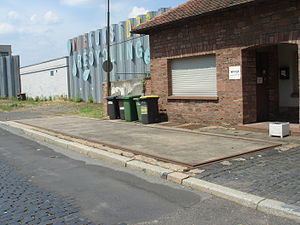
Brovægt
Brovægt
En brovægt er en vægt beregnet til at veje køretøjer.